Leucochloridium variae

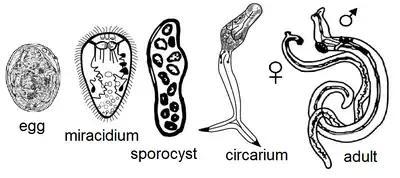
Stages of the trematode life-cycle

Adult worms are characterized by a flesh-colored body containing an egg-filled uterus that appears black by reflected light. The worms contain a cuticula with a subterminal oral sucker. They also contain a muscular pharynx, ventral sucker, and ceca. The gonads of the worm are arranged in a triangle, containing an ovary with an anterior and posterior testis. The oral sucker is primarily used for the attachment to the avian cloaca. It must withstand the constriction of cloaca, which occurs during defecation. "Leucochloridium" contains a smooth oral sucker, which functions by forming a tight seal against the host’s mucosa. "Leucochloridium" also contains a smooth dorsal side, which aids in decreasing friction of passing stool. The rest of the fluke is covered in microvilli that are used to anchor it to the inside of the cloaca. "Leucochloridium variae" tegument is considered finely spined.